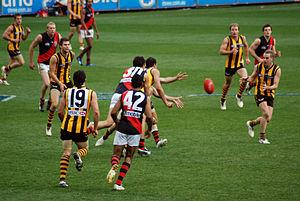
Le football australien, officiellement Australian football, également surnommé footy ou encore Australian rules, est un sport collectif qui se joue principalement au pied avec un ballon ovale. Il oppose deux équipes de dix-huit joueurs dans un stade ovale ou un terrain de cricket. L'objectif de chaque formation est de mettre le ballon ovale dans les buts adverses à l'aide des pieds et de le faire plus souvent que l'autre équipe.